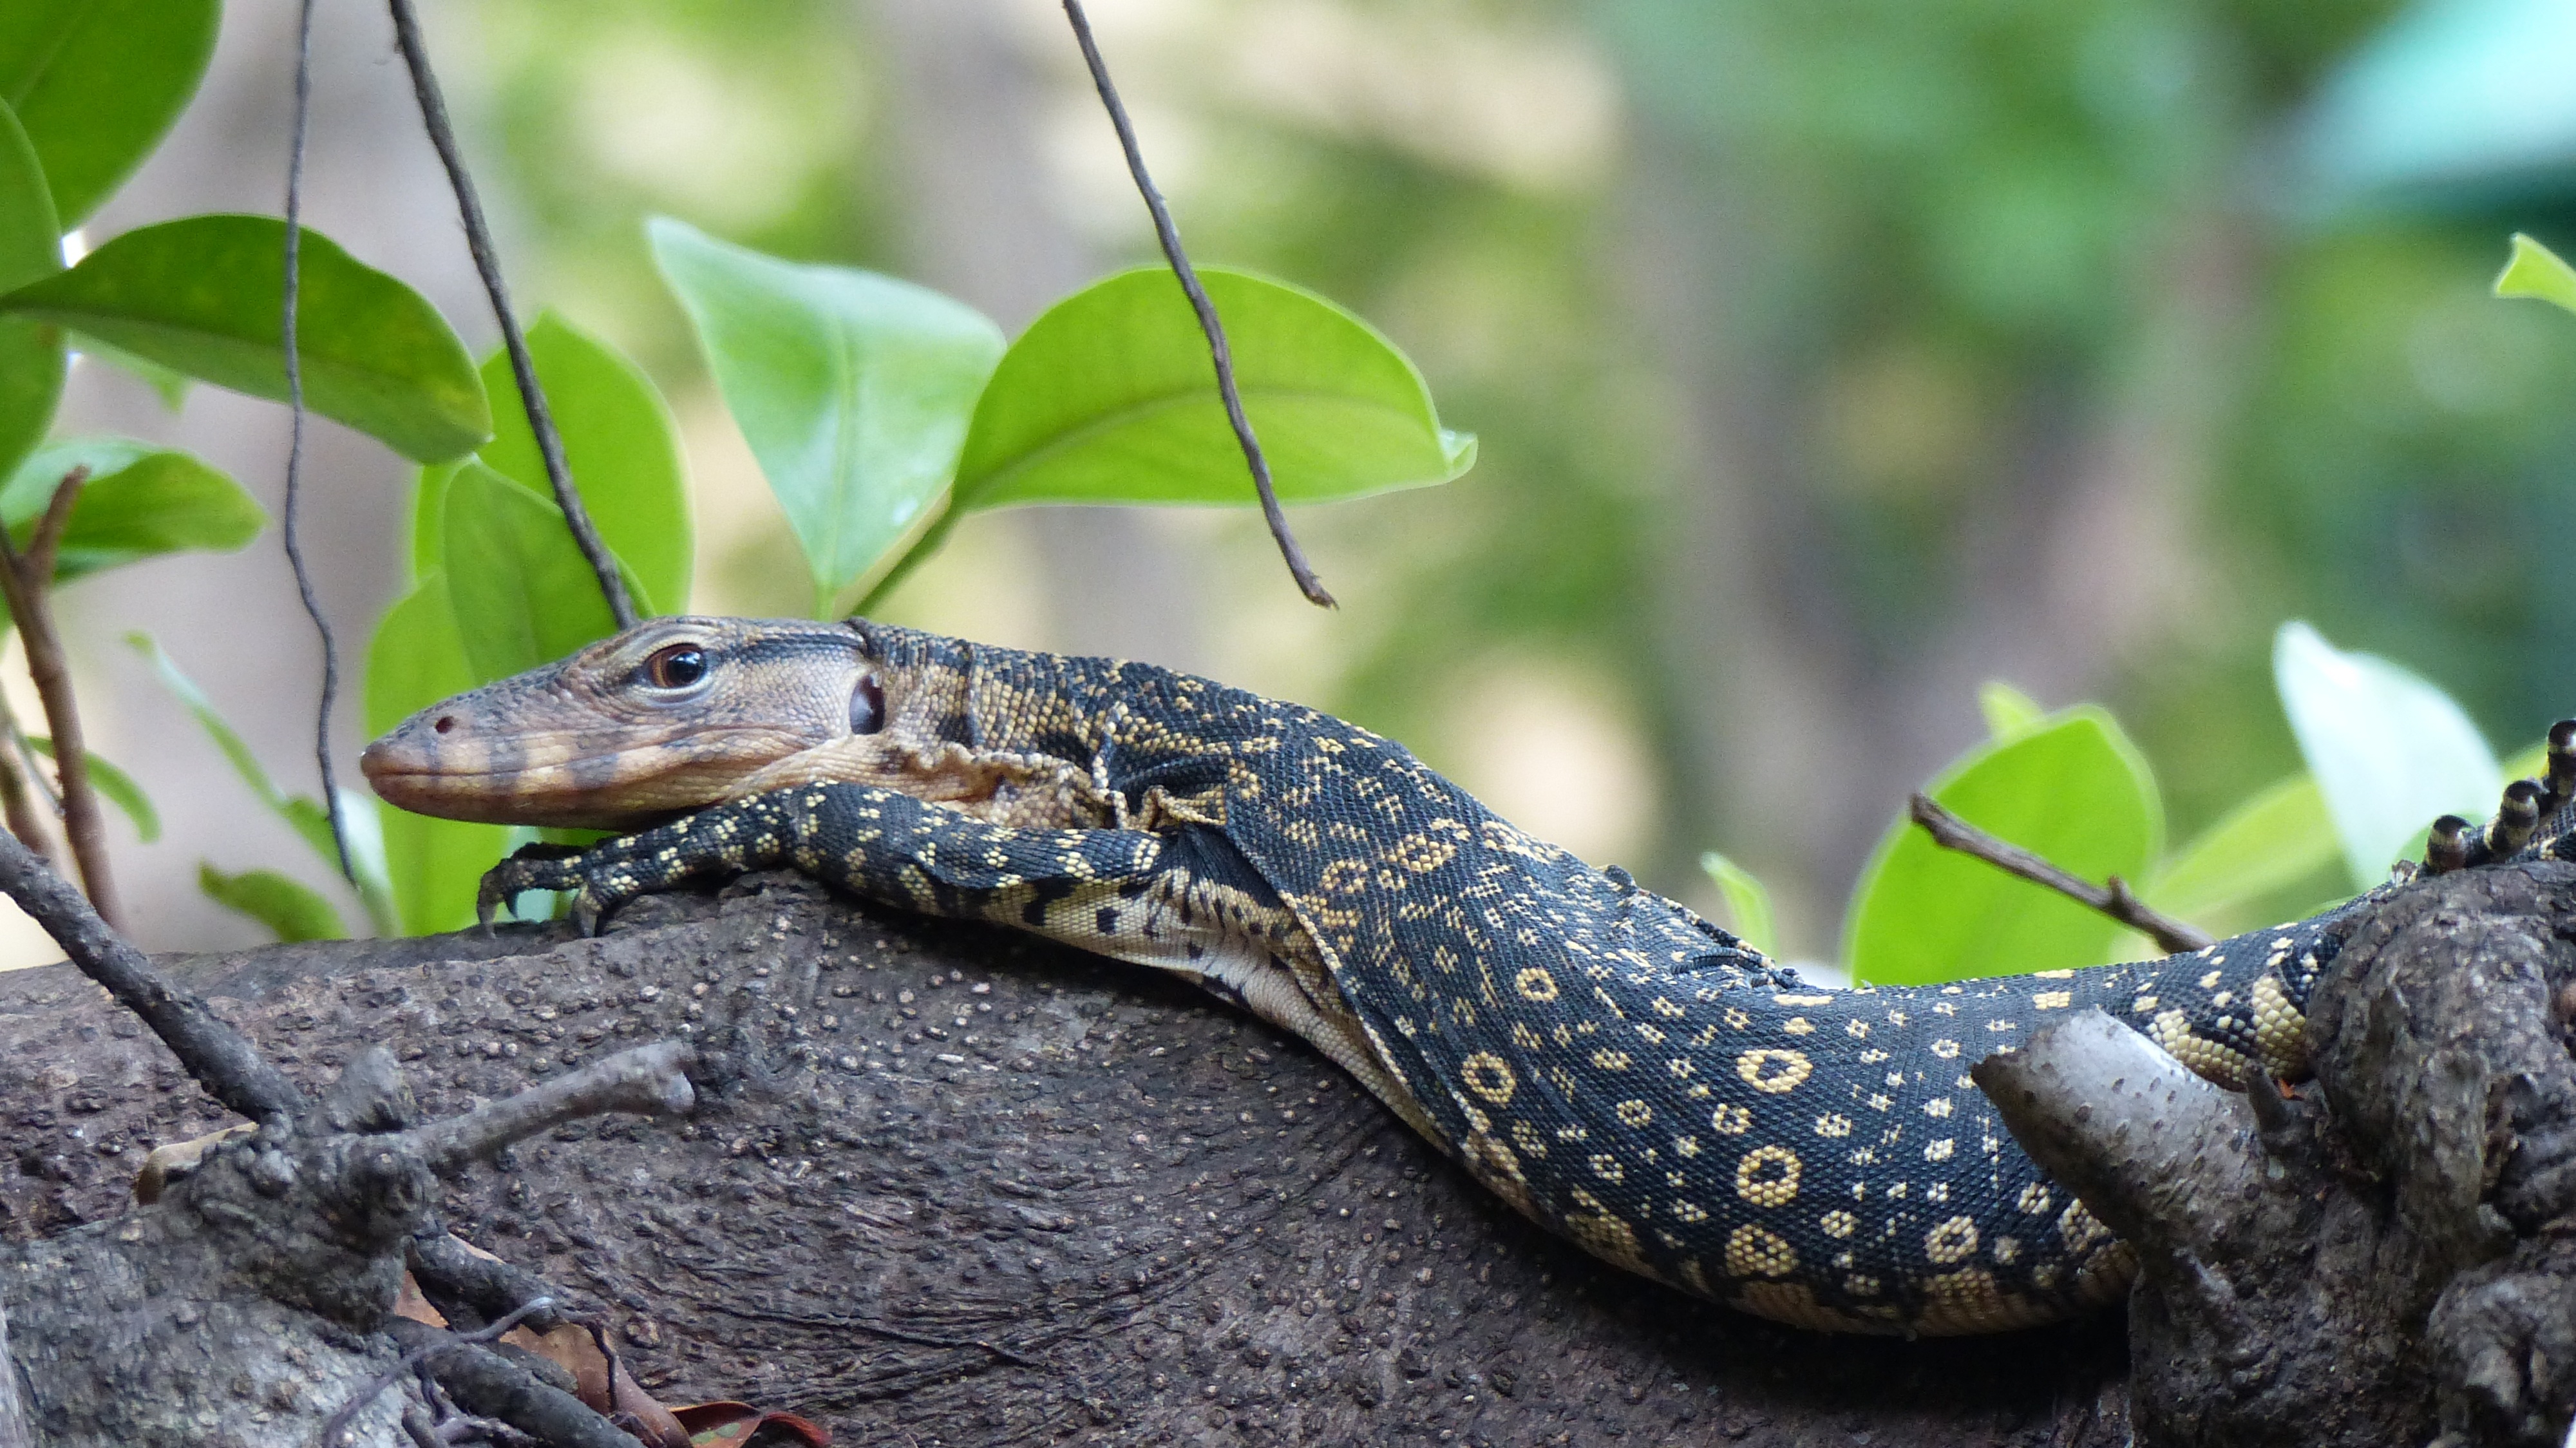
nature, branch, animal, looking, asian, wildlife, wild, zoo, reptile, fauna, lizard, thailand, outdoors, vertebrate, large, lacerta, water monitor, scaled reptile, salamandridae, lacertidae